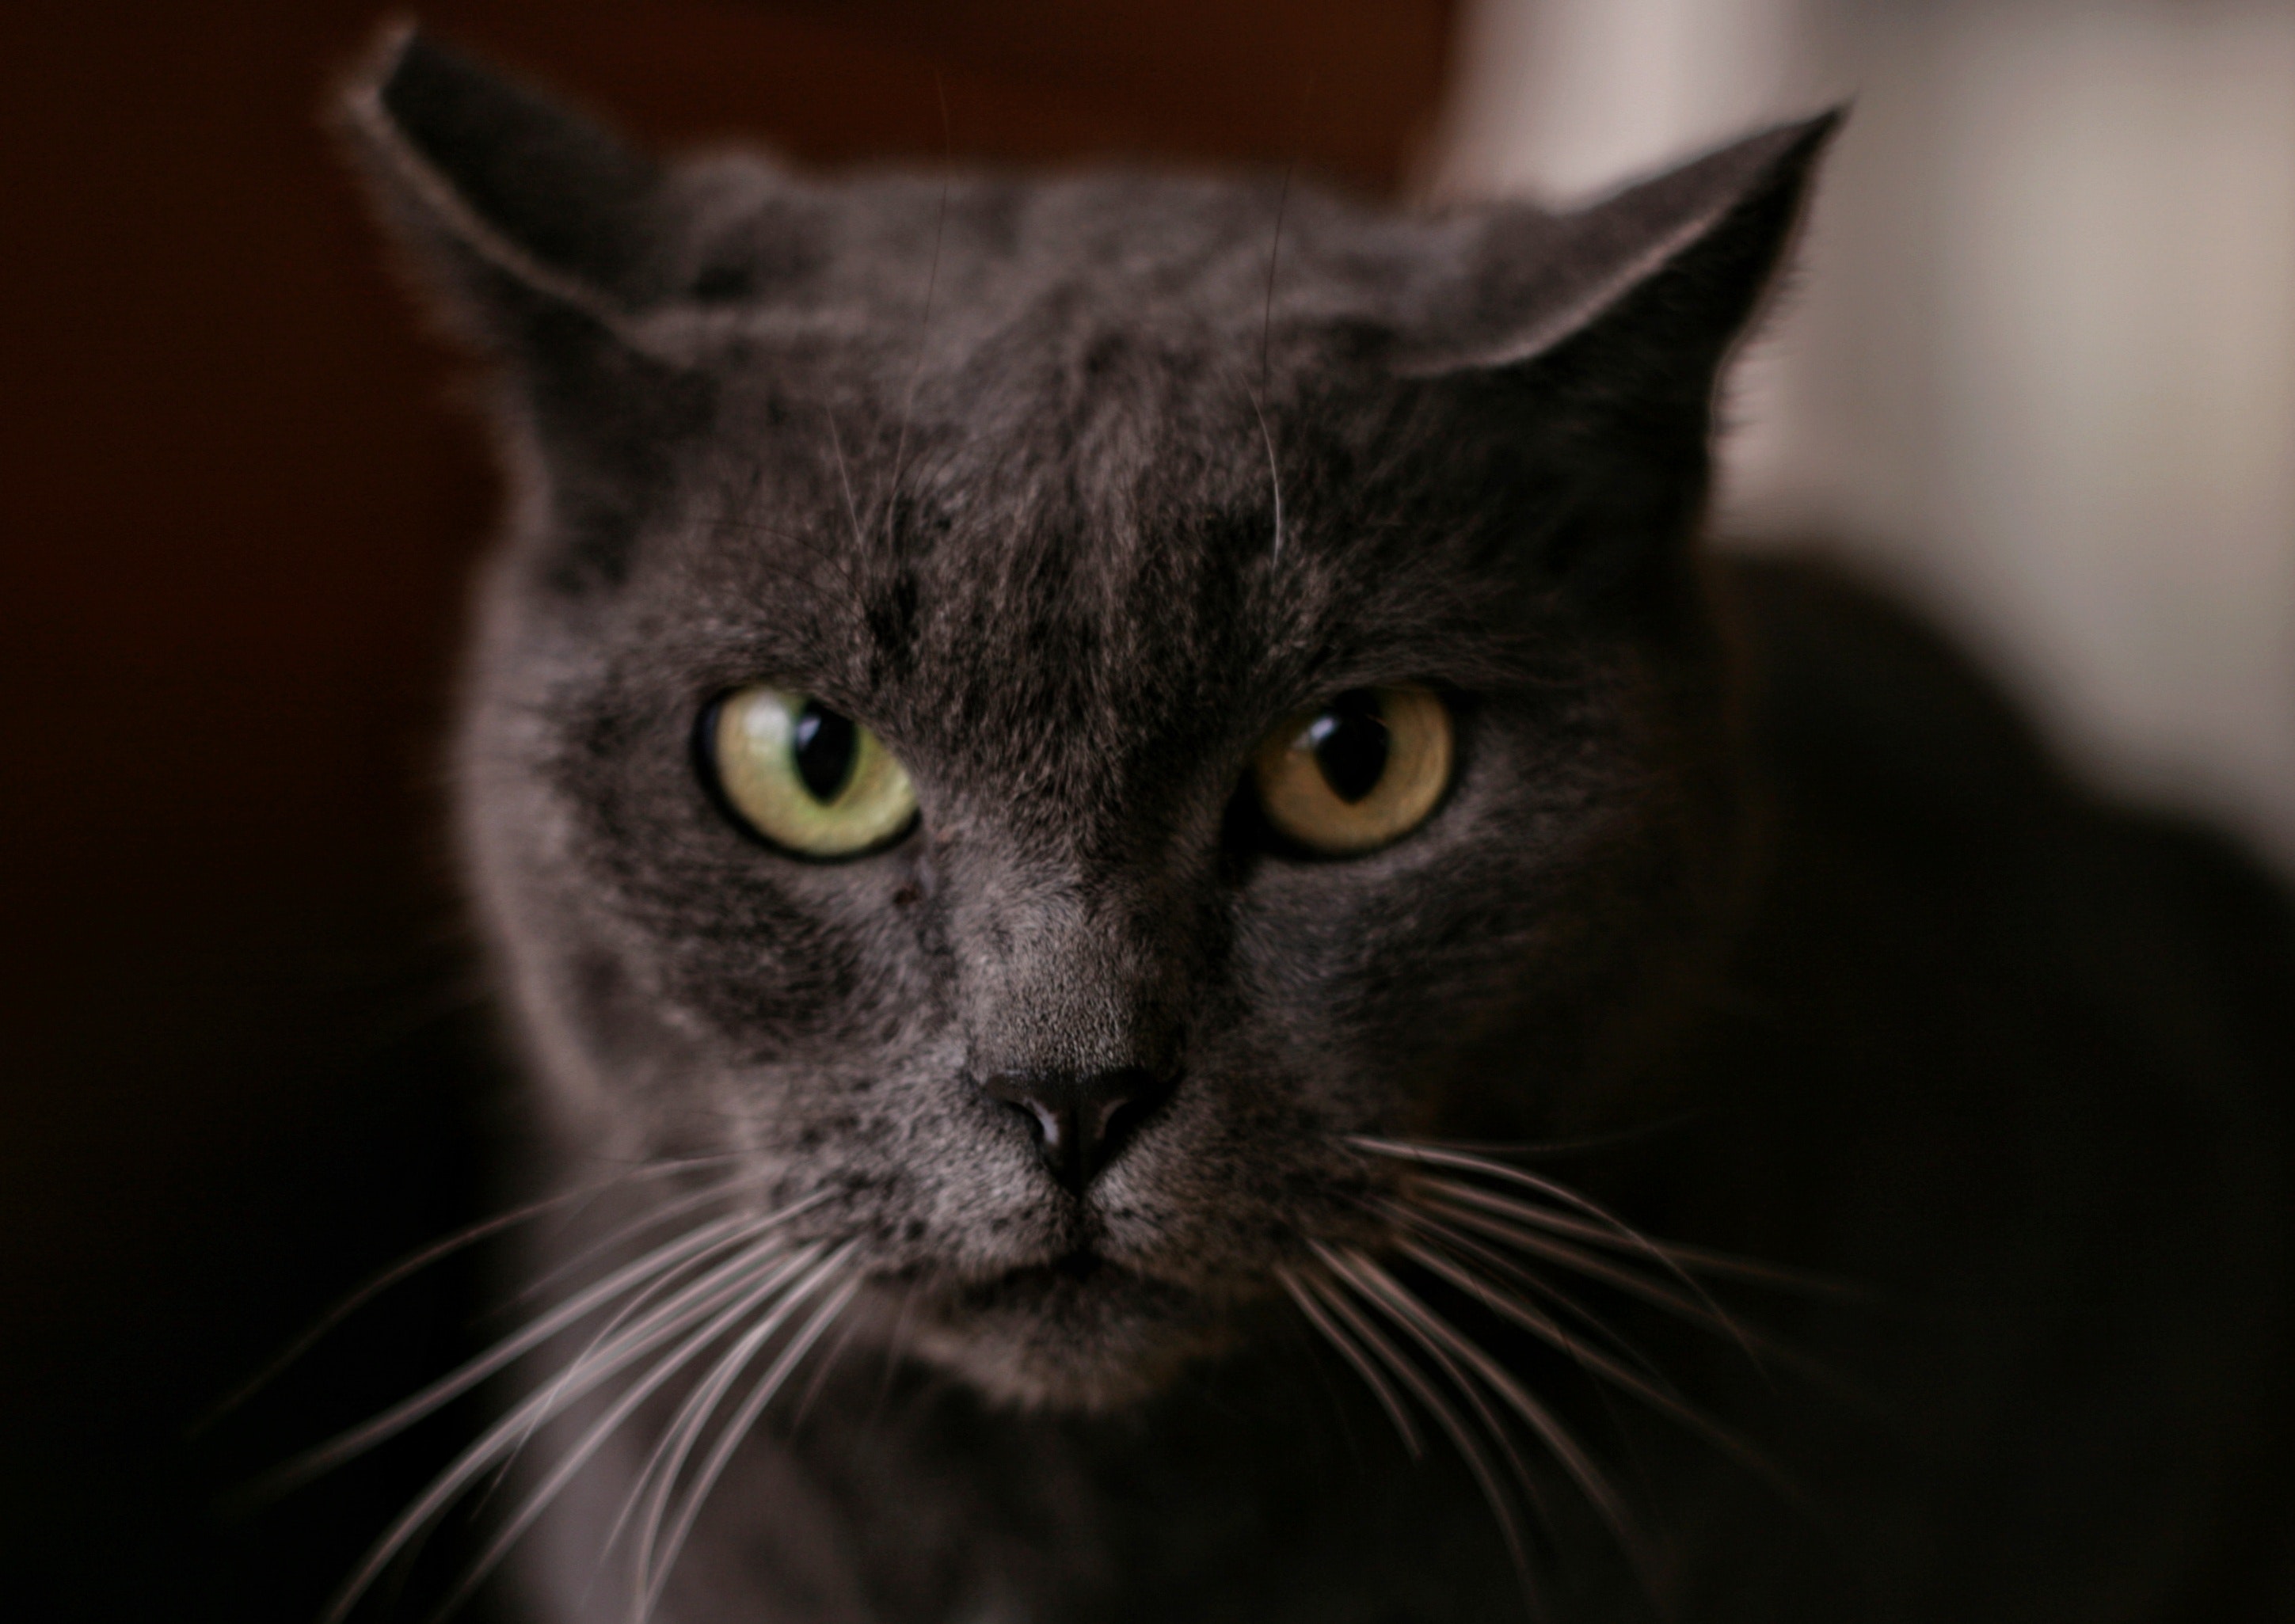
cat, mammal, vertebrate, whiskers, small to medium sized cats, felidae, black cat, carnivore, korat, snout, domestic short haired cat, eye, chartreux, close up, nebelung, burmese, asian, bombay, british shorthair, russian blue